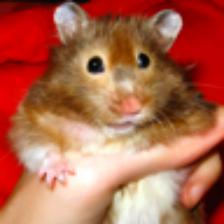
Label: NonHuman